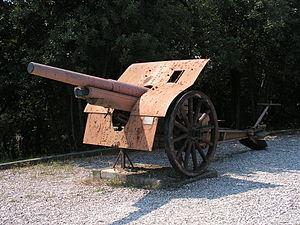
Le canon de 105 mm modèle 1913 Schneider était une pièce d'artillerie française utilisée pendant la Première et la Seconde Guerre mondiale par de nombreuses armées en Europe.